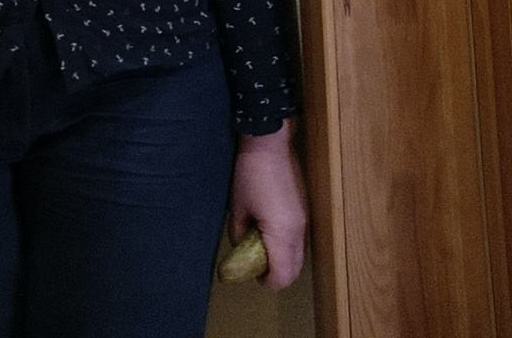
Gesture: no_gesture